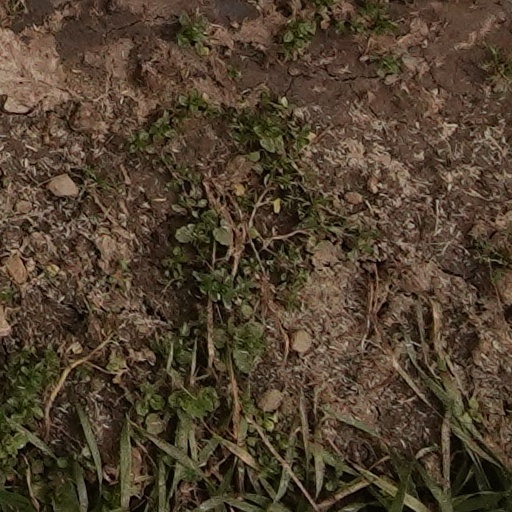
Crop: wheat